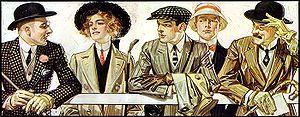
Troy est une ville de l'État de New York, dans le nord-est des États-Unis. Elle est le siège du comté de Rensselaer. Sa population s’élevait à 50 129 habitants lors du recensement de 2010, estimée à 49 565 habitants en 2017. Troy est située à 11 km au nord de la capitale de l'État, Albany, sur la rive gauche du fleuve Hudson, et fait partie de la même aire métropolitaine. Cette ancienne colonie néerlandaise abrite l'une des plus célèbres écoles d'ingénieurs des États-Unis, l'Institut polytechnique Rensselaer, fondé en 1824. Elle conserve une architecture coloniale intéressante dans le centre-ville.
Joseph Christian Leyendecker fut l'un des plus importants illustrateurs américains du début du XXᵉ siècle. Il est surtout connu pour ses affiches, livres, illustrations publicitaires, ainsi que la création de la figure du « Arrow Collar Man » pour la marque Arrow, et ses couvertures pour The Saturday Evening Post. Entre 1896 et 1950, Leyendecker a peint plus de 400 couvertures de magazines. Pendant l'âge d'or de l'illustration américaine, pour The Saturday Evening Post seul, J. C. Leyendecker a produit 322 couvertures, ainsi que plusieurs publicités pour ses pages intérieures. Aucun autre artiste jusqu'à l'arrivée de Norman Rockwell deux décennies plus tard, ne fut plus étroitement identifié avec cette revue. Leyendecker « a pratiquement inventé l'idée du concept moderne de l'illustration de magazine. ».